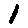
Label: 1